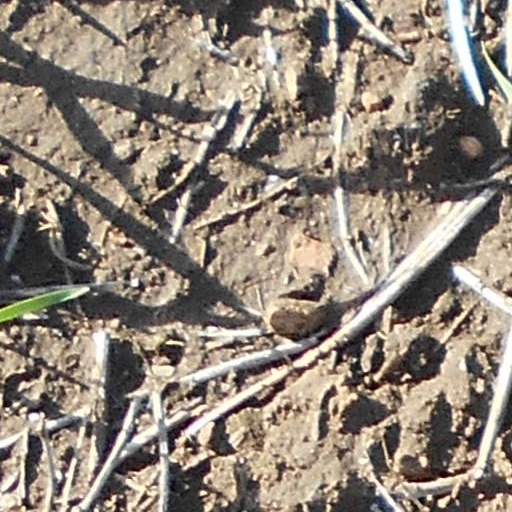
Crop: wheat